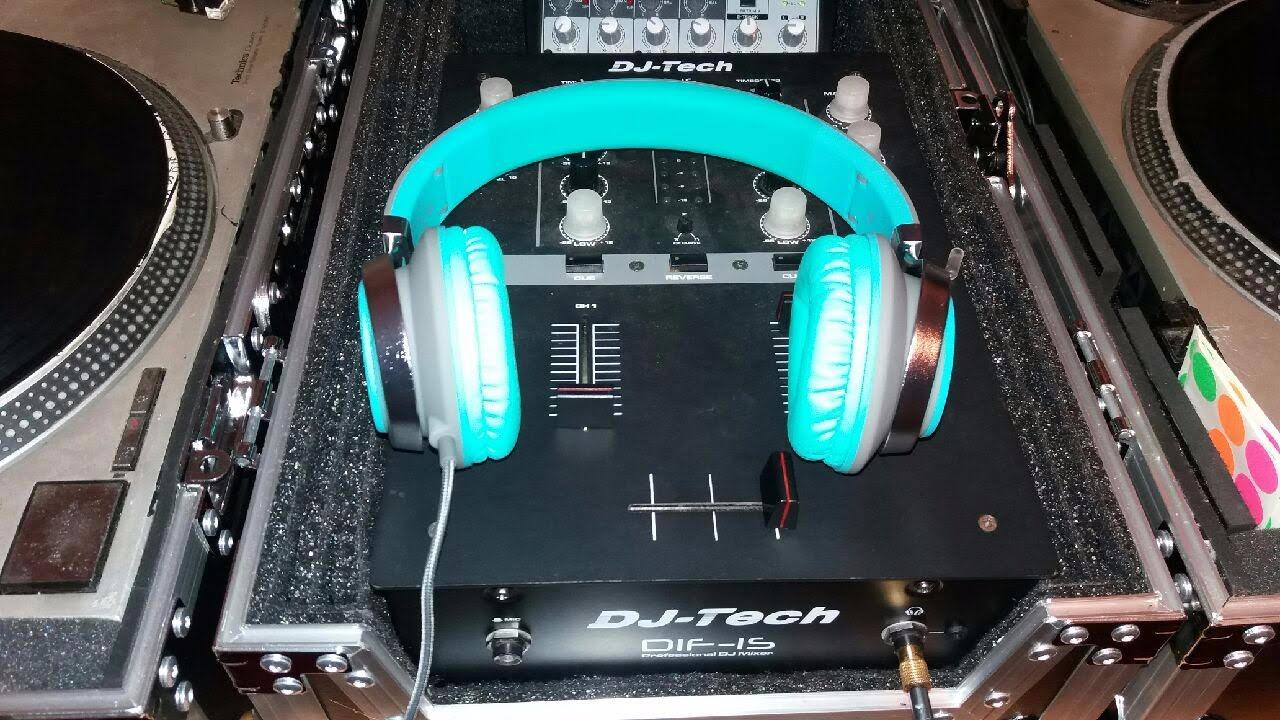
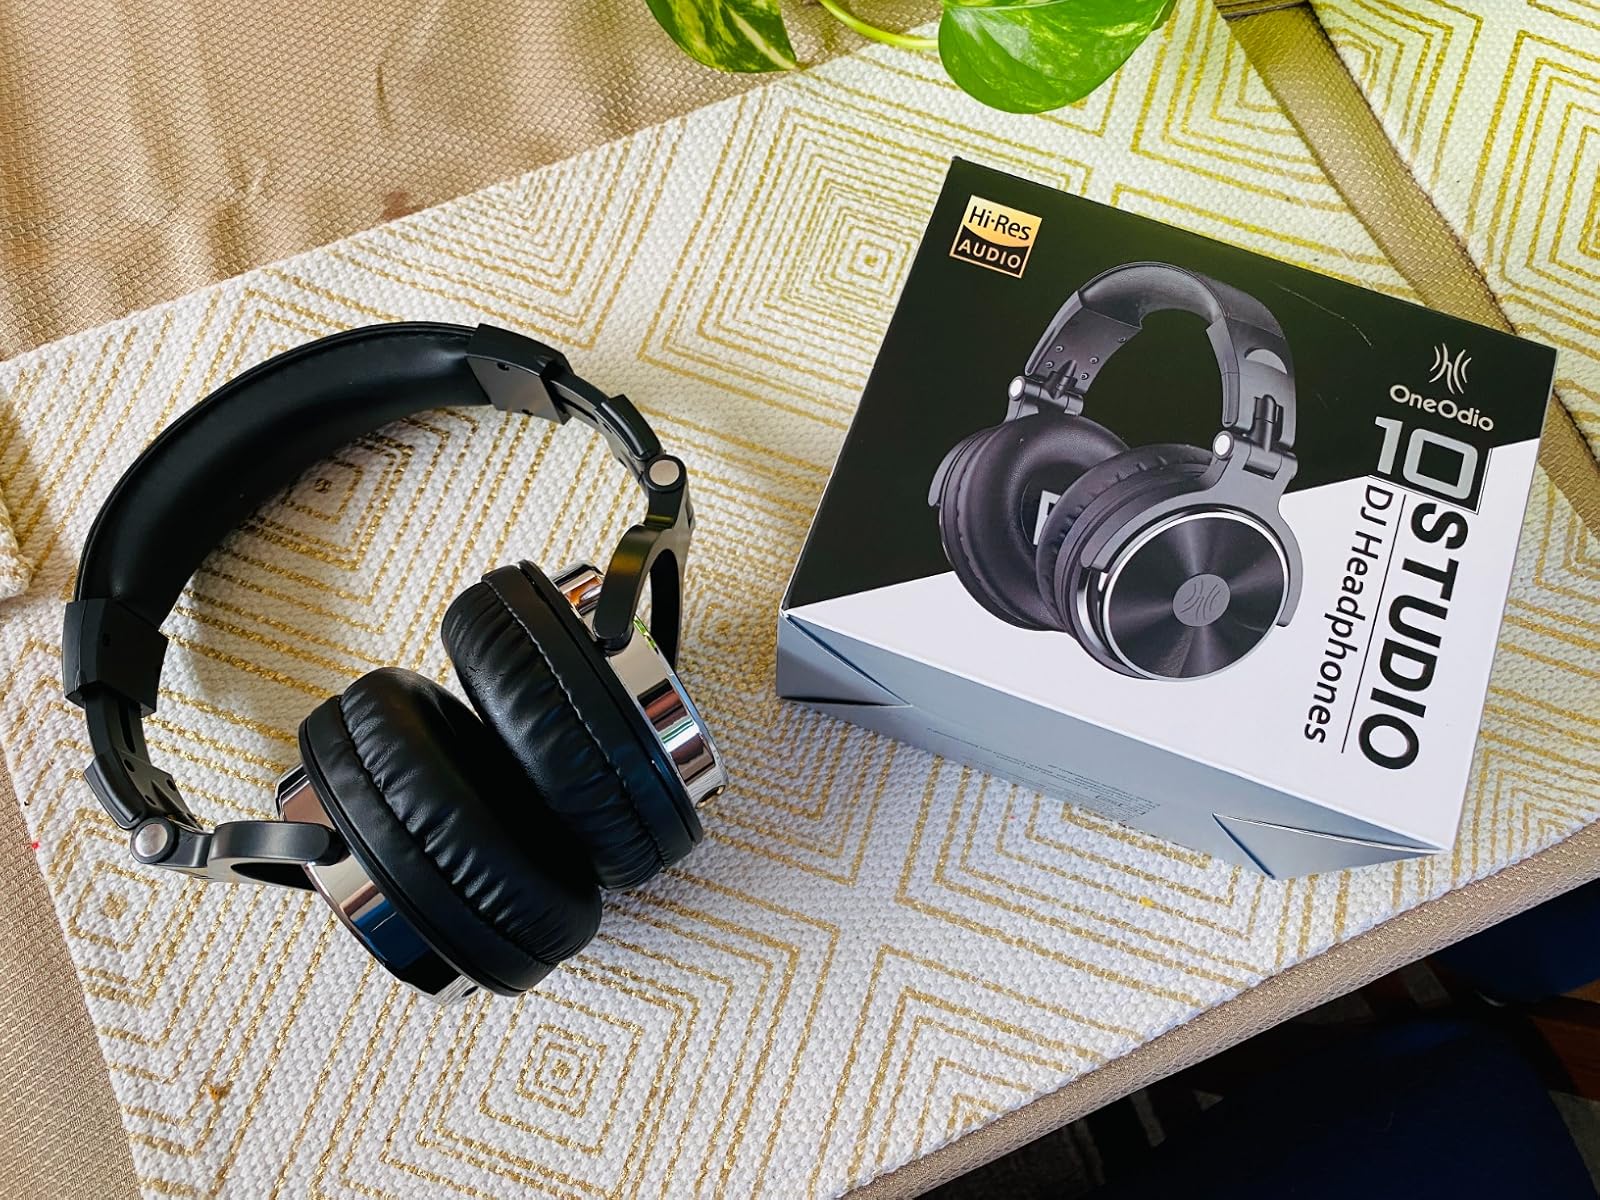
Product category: headphones
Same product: no